Describe the emotion expressed in this image:  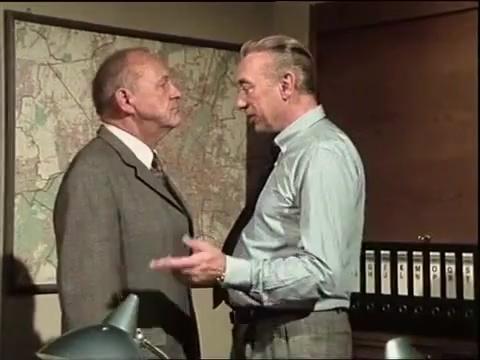
This person displays Suffering, valence and arousal with moderate intensity.